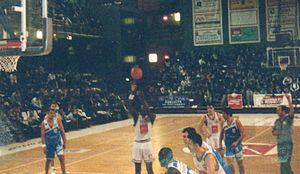
Match de Pro B entre l'Elan Chalon et La Rochelle en décembre 1994.
L'Élan sportif chalonnais est un club professionnel français de basket-ball appartenant à l'élite du championnat de France. Il est basé dans la ville de Chalon-sur-Saône en Saône-et-Loire. Le club évolue actuellement au Colisée, une salle d'une capacité de 4 000 places assises depuis 2001 puis 5 000 places assises en 2012 puis 4 948 places en 2015 et finalement 4 540 places en 2017. Auparavant, l'Élan chalonnais jouait à la Maison des sports depuis 1970.
Le championnat de Pro B de basket-ball est le deuxième plus haut niveau du championnat de France de basket-ball. Seize clubs participent à la compétition au début.
Saison 1994-1995 de l'Élan chalon en Pro B, avec une dixième place pour leur première saison à ce niveau.